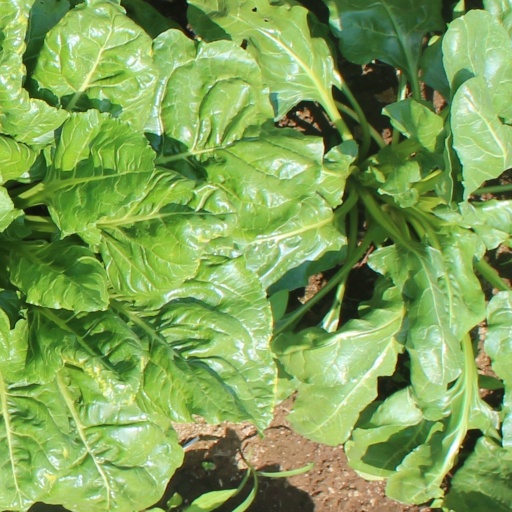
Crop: sugar beet